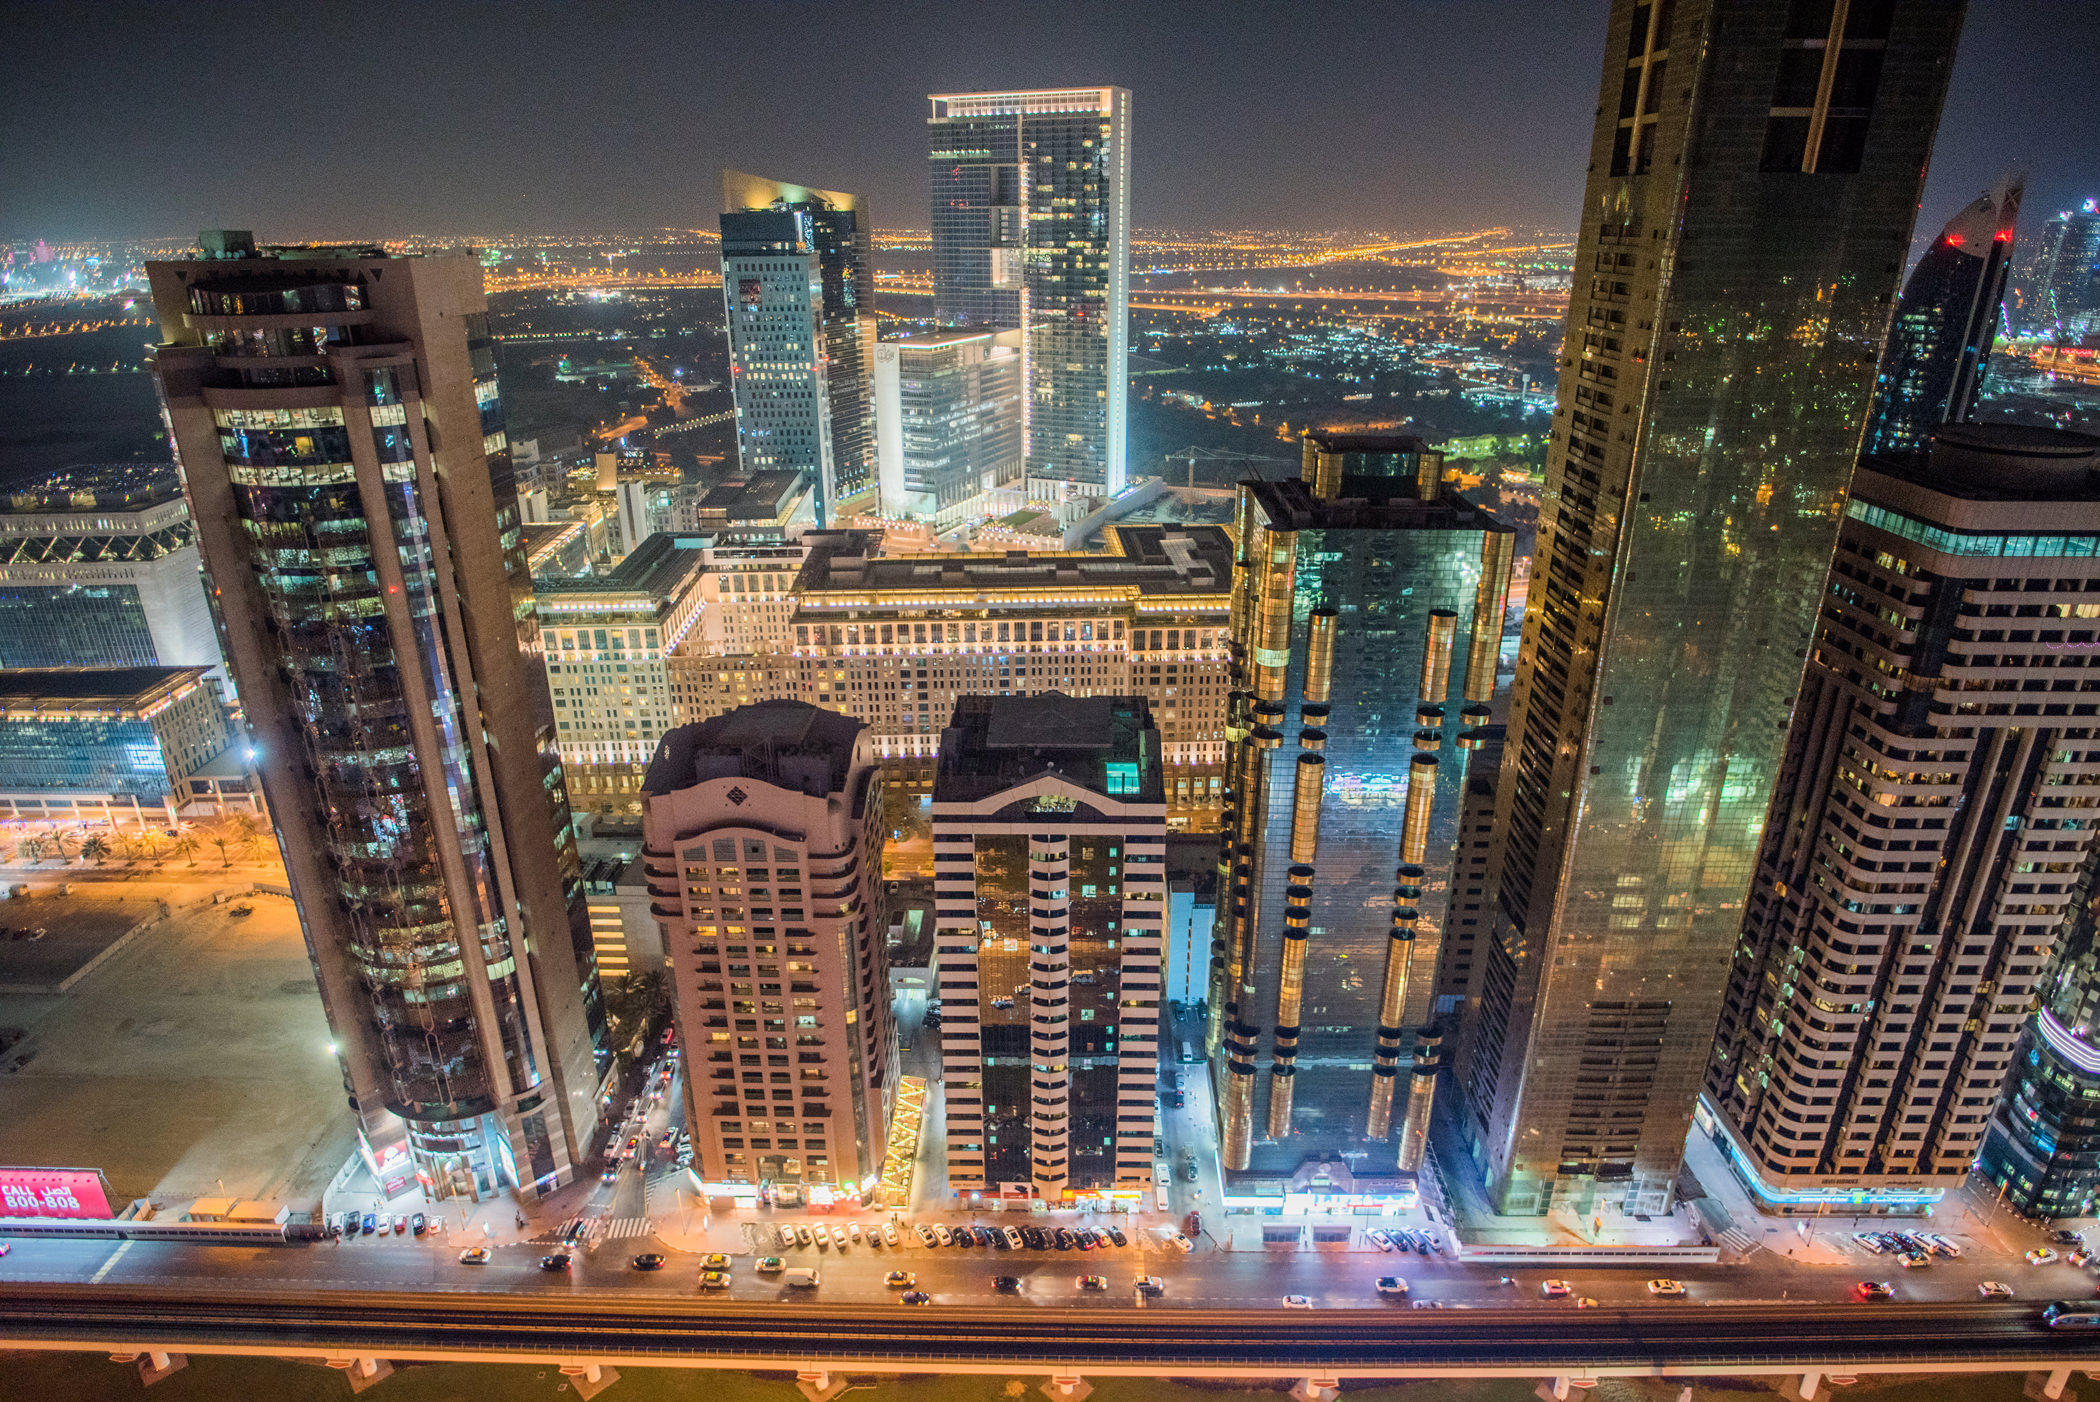
city, cityscape, metropolitan area, metropolis, urban area, tower block, skyscraper, skyline, human settlement, landmark, downtown, building, mixed use, architecture, commercial building, night, tower, condominium, sky, aerial photography, real estate, landscape, world, urban design, hotel, facade, corporate headquarters